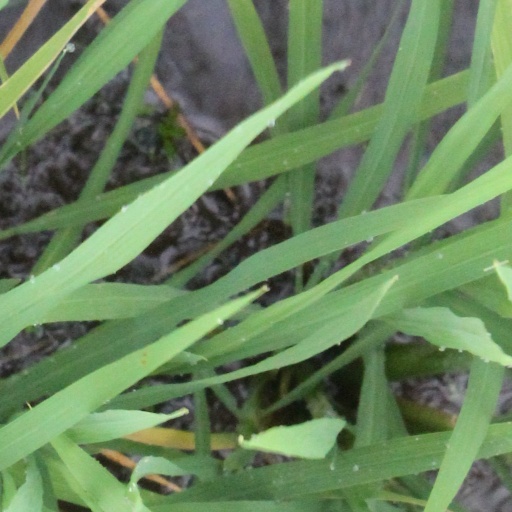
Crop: rice